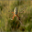
Label: spider